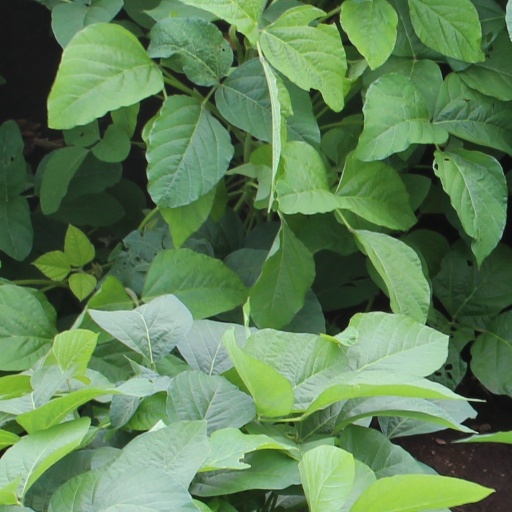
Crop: soybean